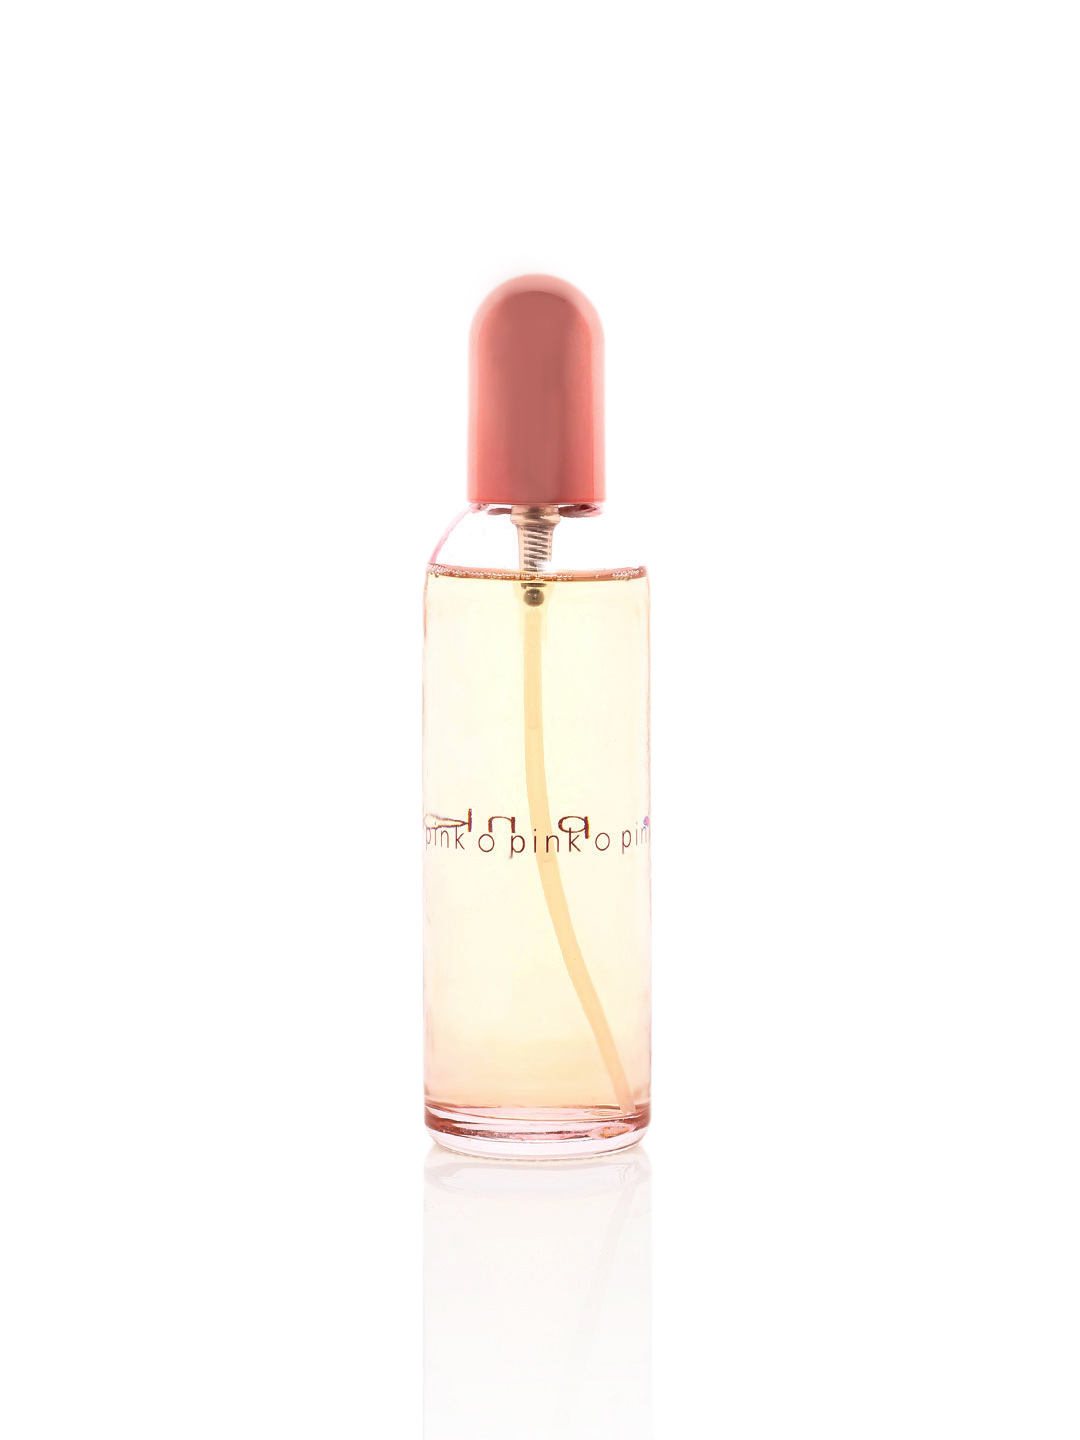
Colour Me Women Pink Perfume
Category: Personal Care / Fragrance / Perfume and Body Mist
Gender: Women
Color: Pink
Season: Spring 2017
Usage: Casual